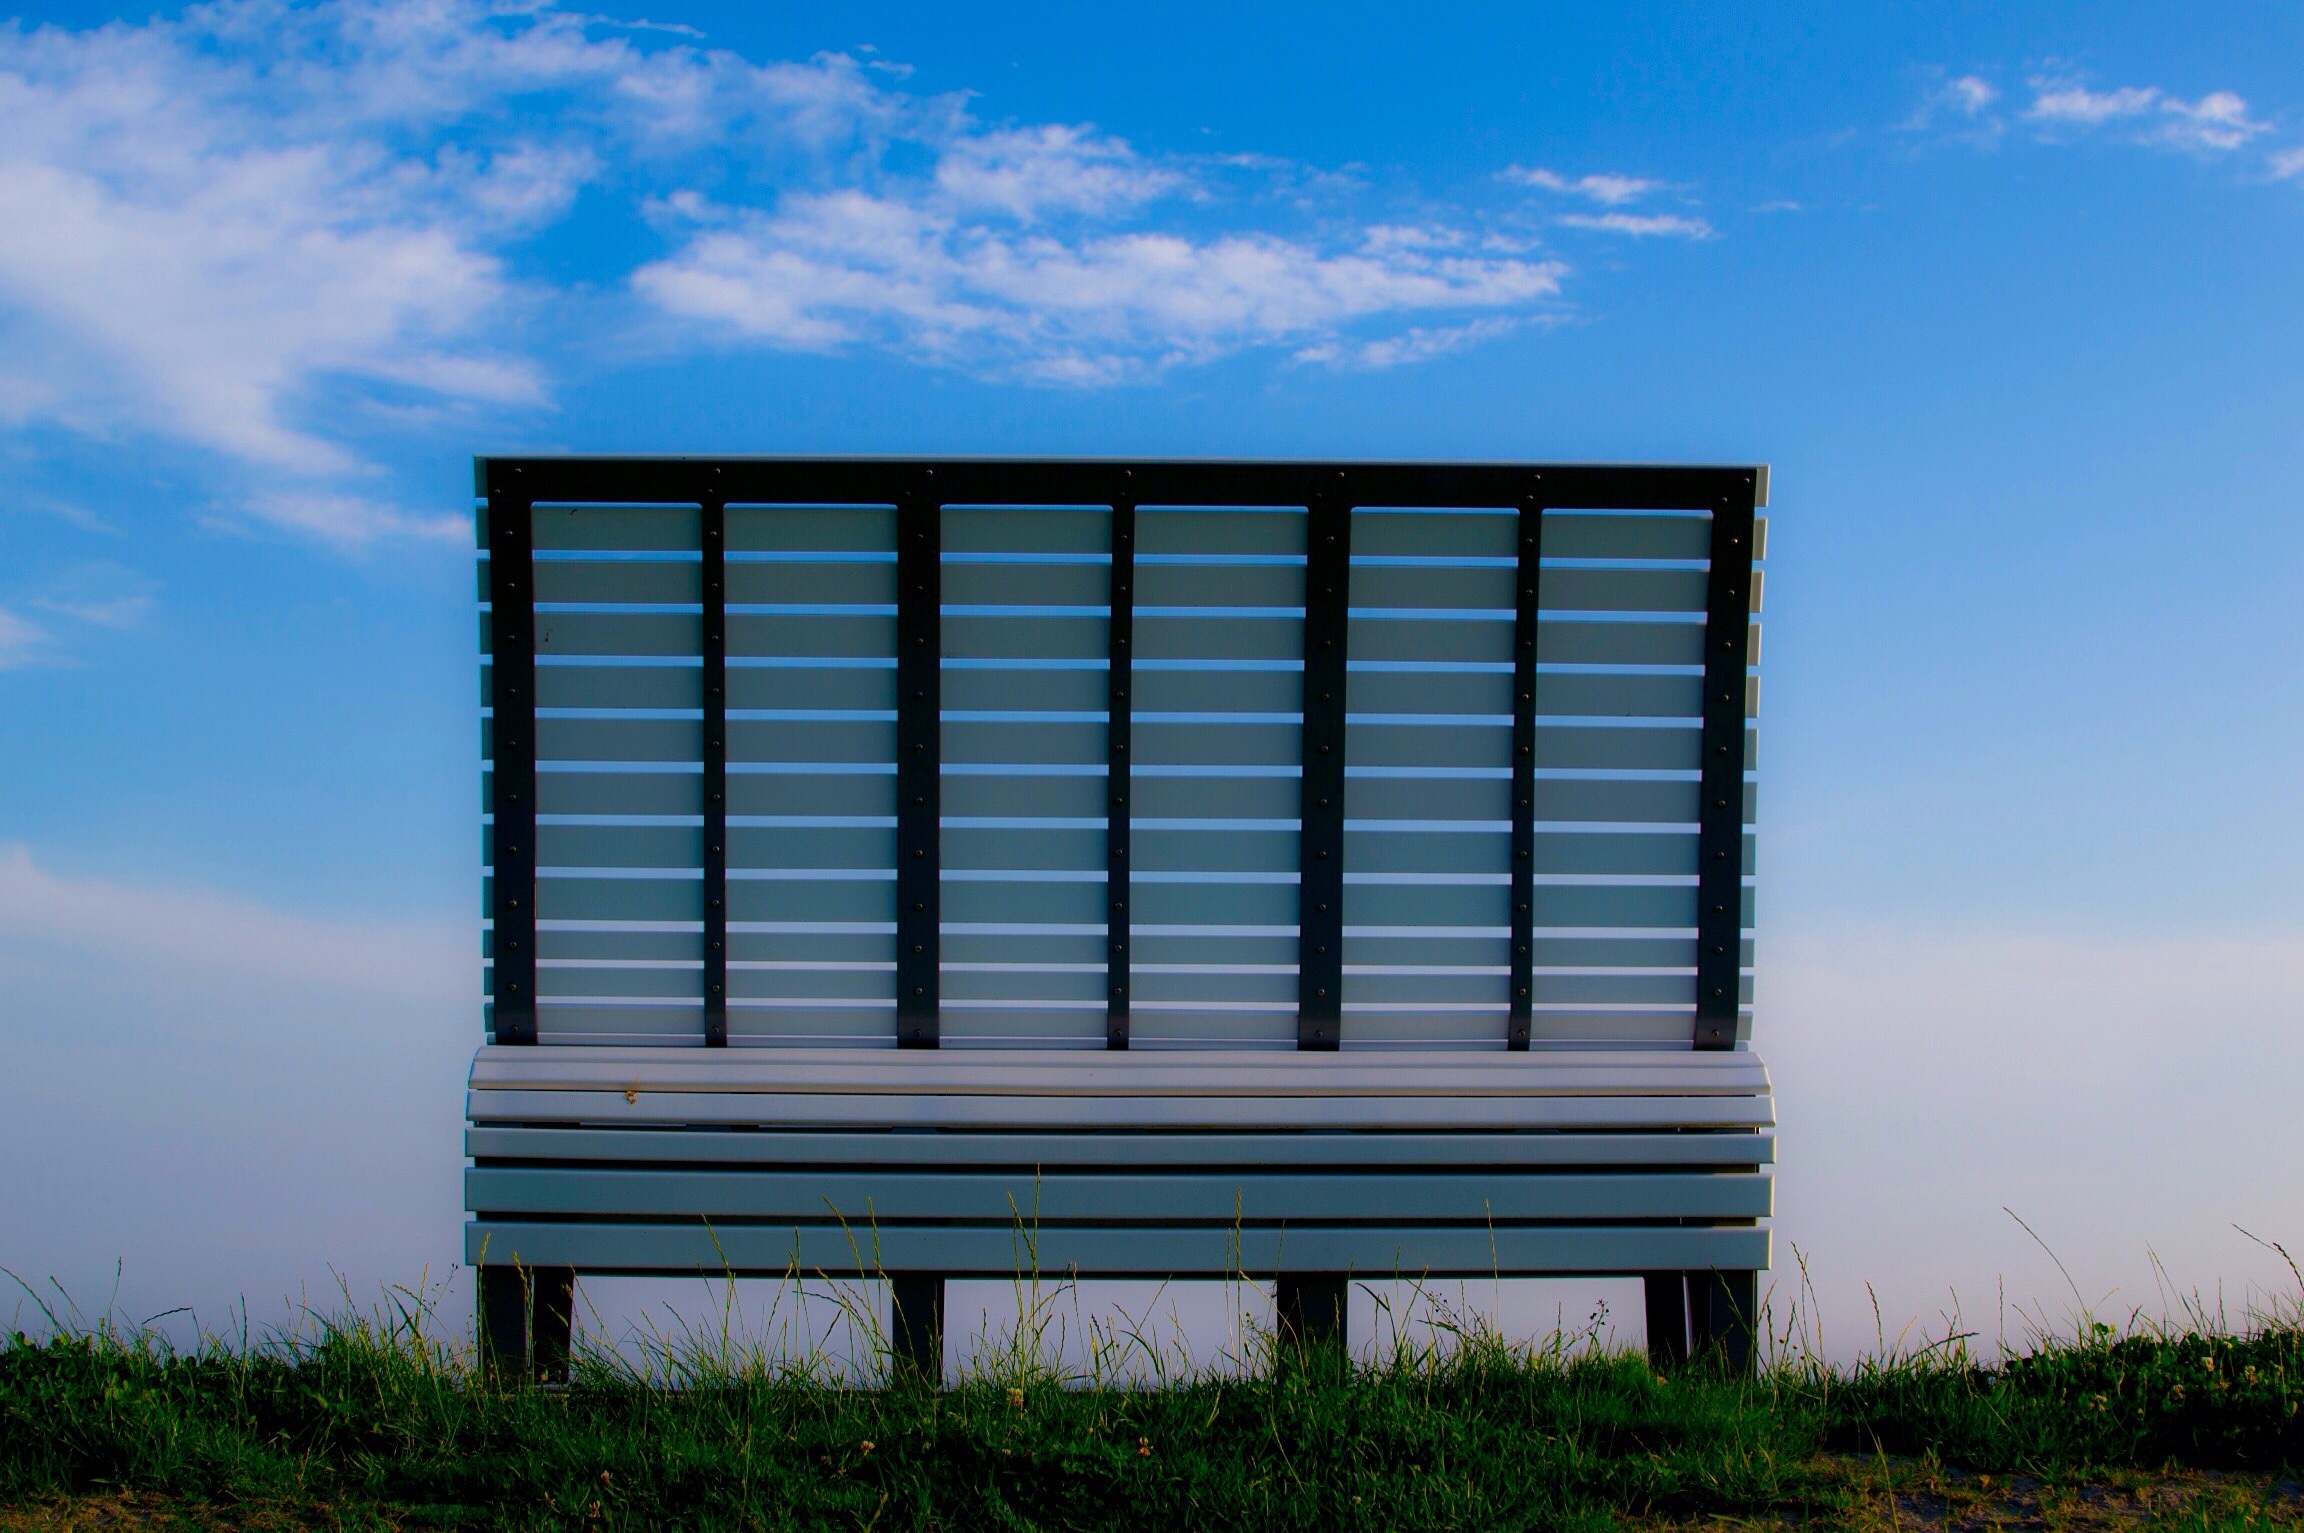
landscape, nature, architecture, sky, wood, house, window, tower, facade, bank, beautiful, north sea, but, b sum, beautiful light, a beautiful evening